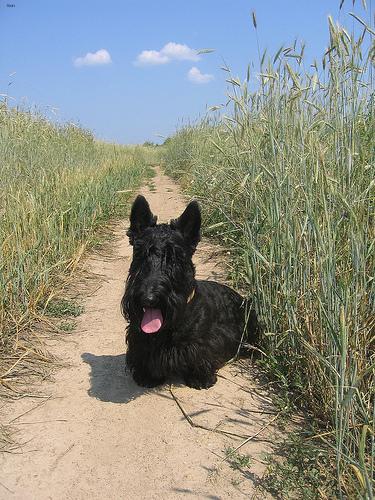
Breed: scottish terrier